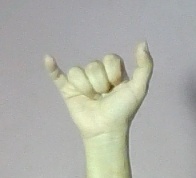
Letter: ya